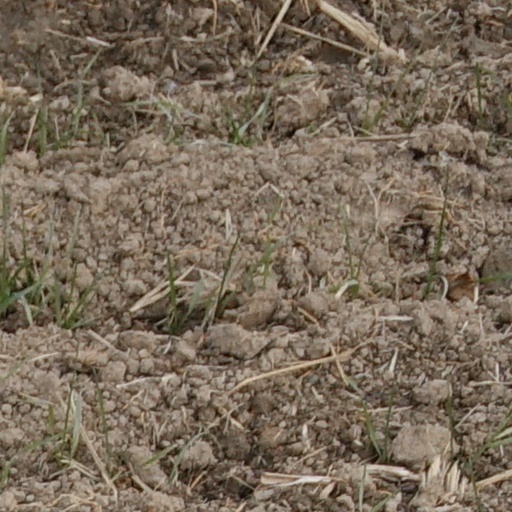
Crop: wheat